Dunbar High School (Bessemer, Alabama)

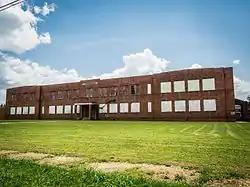

Paul William Dunbar High School, originally Bessemer Colored High School, was a public school for African-American students which operated in Bessemer, Alabama from 1923 to 1980. It served grades 1 through 12 when it opened, and its first graduating class matriculated in 1927 under principal J. B. Bickerstaff. It was listed on the National Register of Historic Places on March 18, 2011.